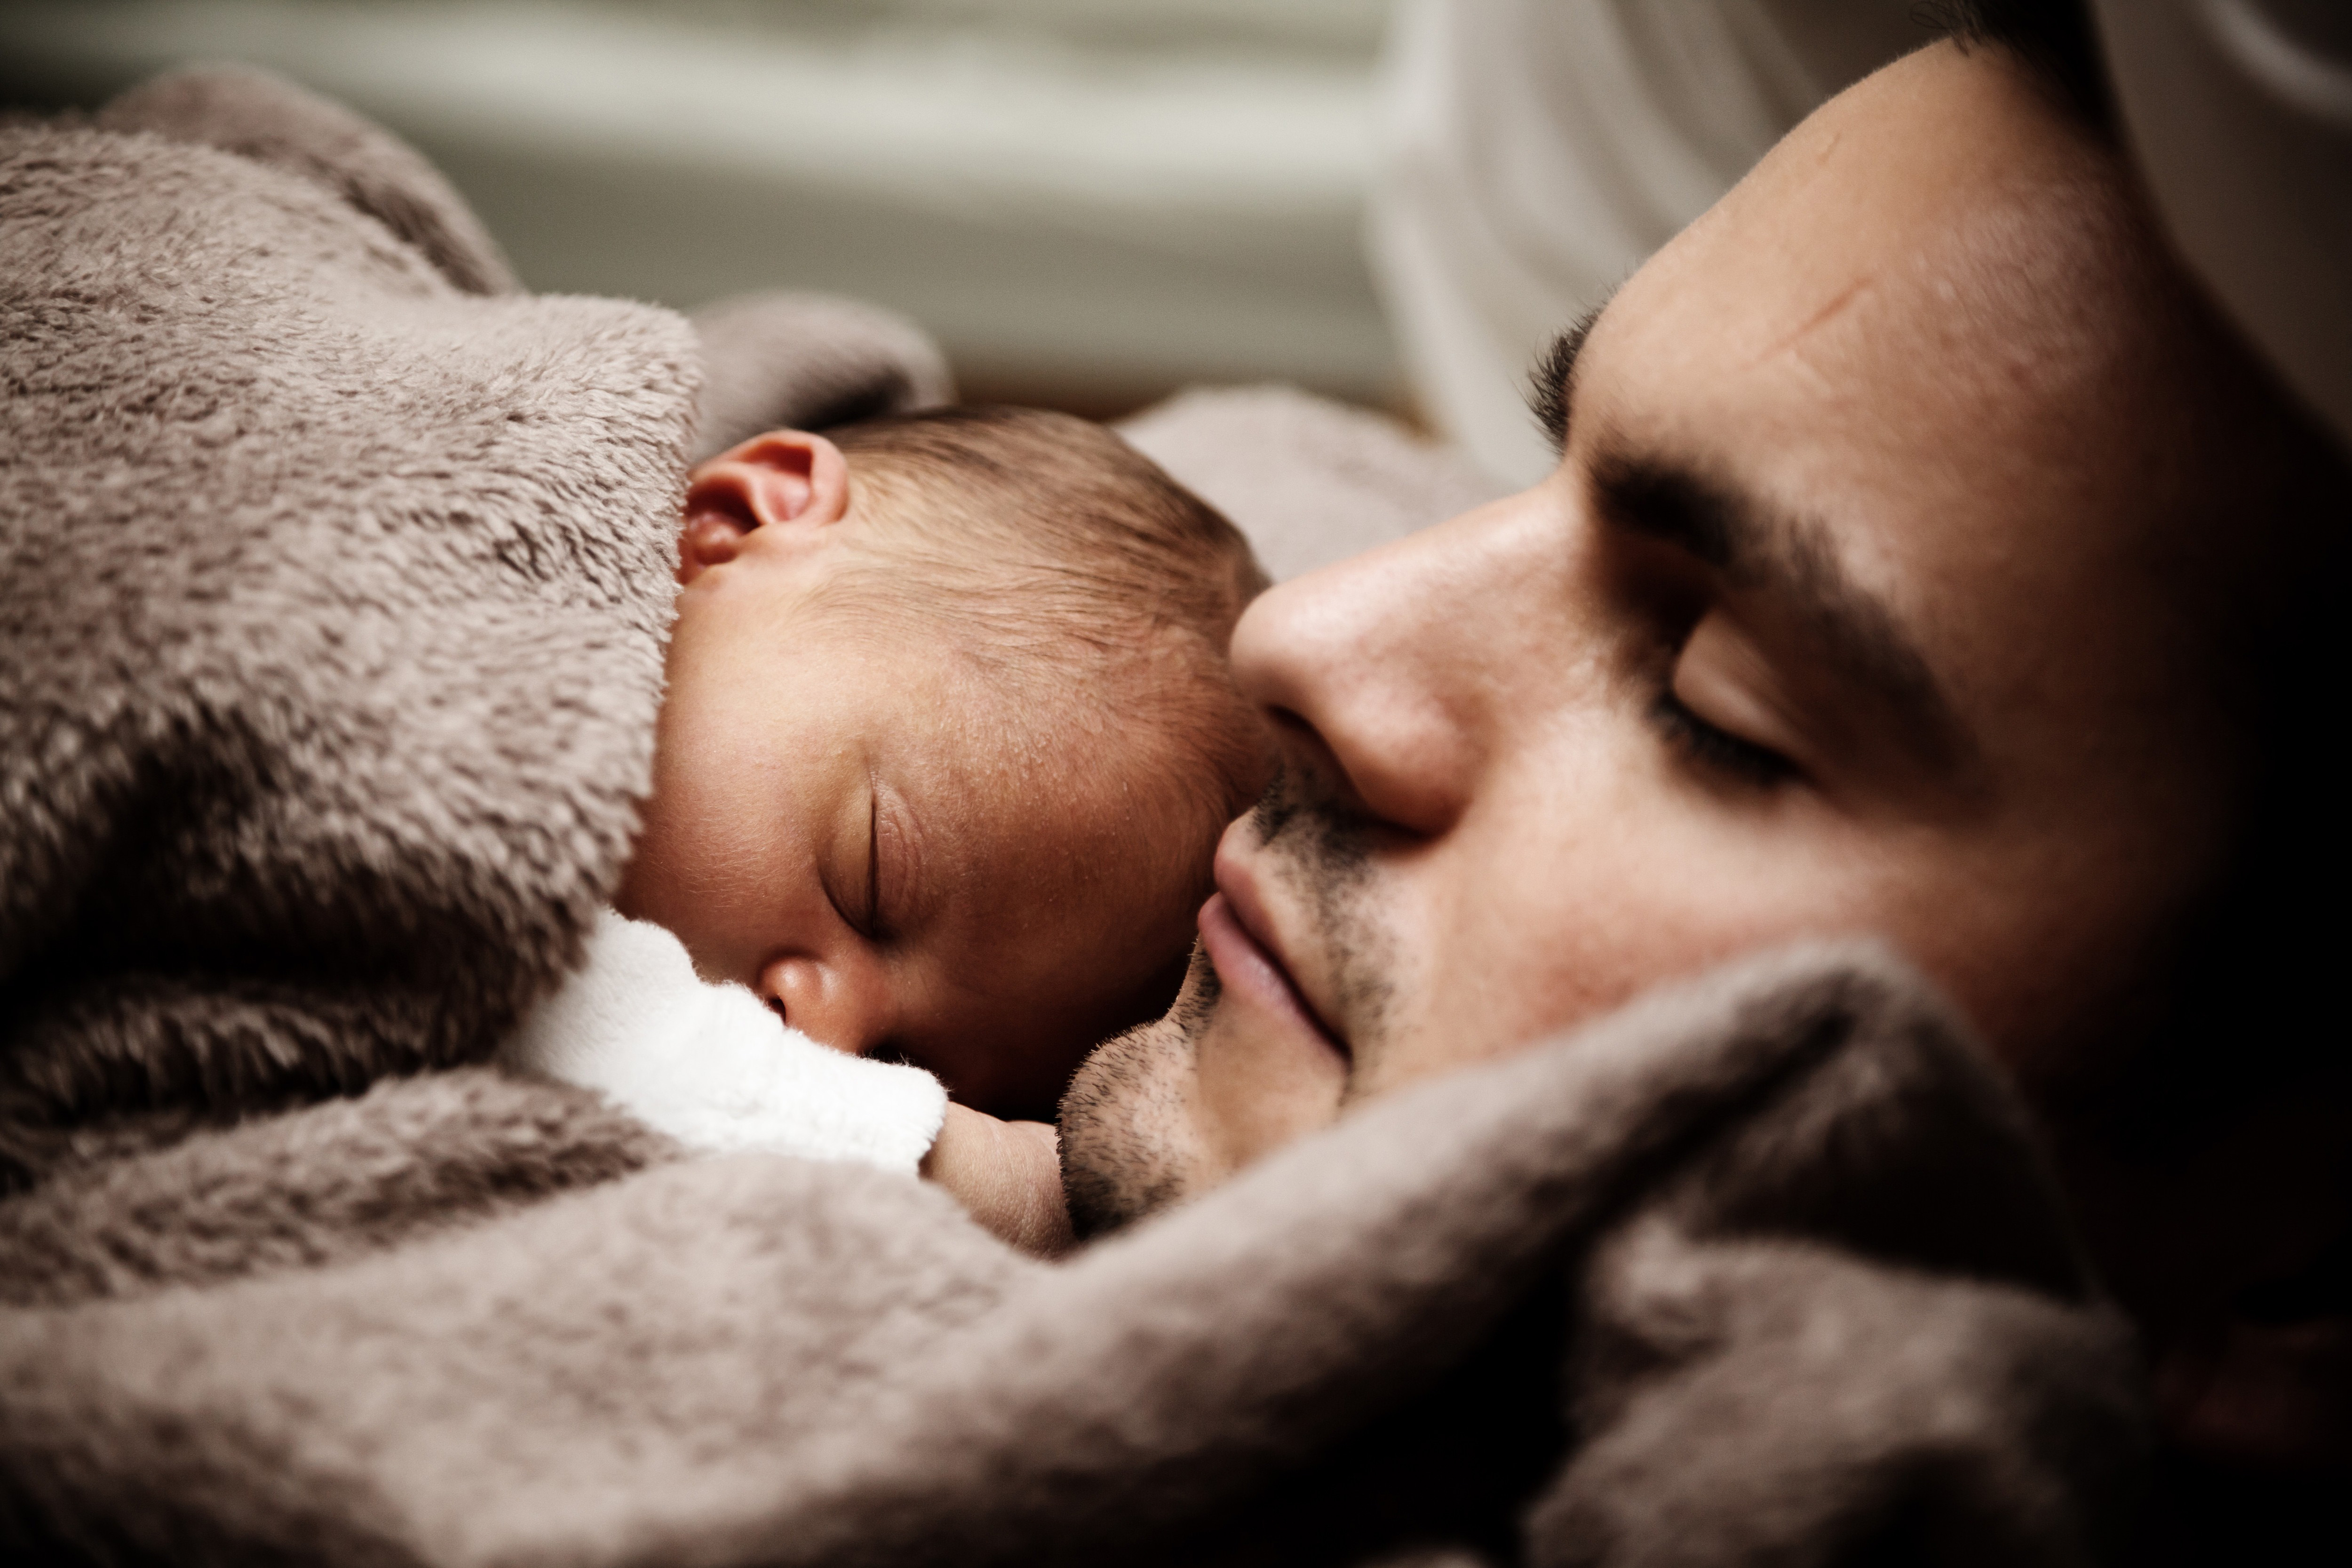
child, baby, nose, love, human, birth, bedtime, baby sleeping, sleep, happy